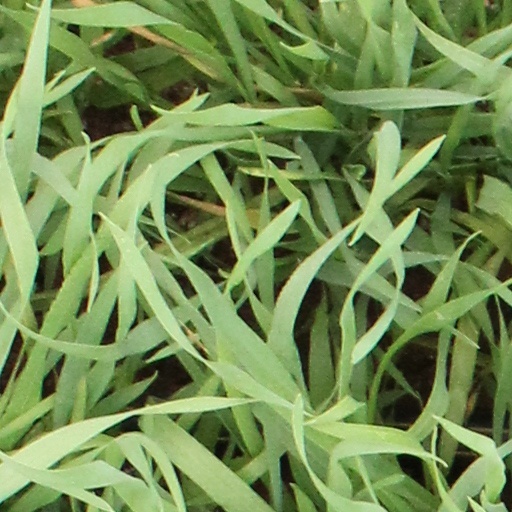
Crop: wheat